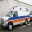
Label: ambulance